Tomal

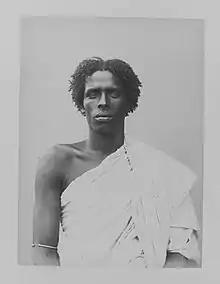
20 year old Tumal man Egal Mohamud photographed in 1890 by Rolande Bonaparte

According to the folklore tradition of the Somali people, Tomal and other low castes arose from unholy origins. They were historically smiths who worked various metals, and some also were leather workers (producing and processing animal skin). They may be, states Peter Bridges, pre-Somali Bushmen-like natives who lived in these lands. They are one of a castes within the "Sab" lineage among the Somali, but they are not the Bantu-related slave strata of the Somali people.